Leo Freundlich

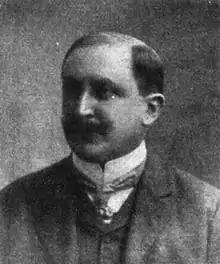
Leo Freundlich in 1907

Leo Freundlich (23 April 1875 – 12 February 1953) was an Austrian–Czech journalist and politician of German nationality and Jewish origin. In the early 20th century, he was a social democratic member of the Imperial Council. In the interwar period, he was the diplomatic representative of Albania in Austria.